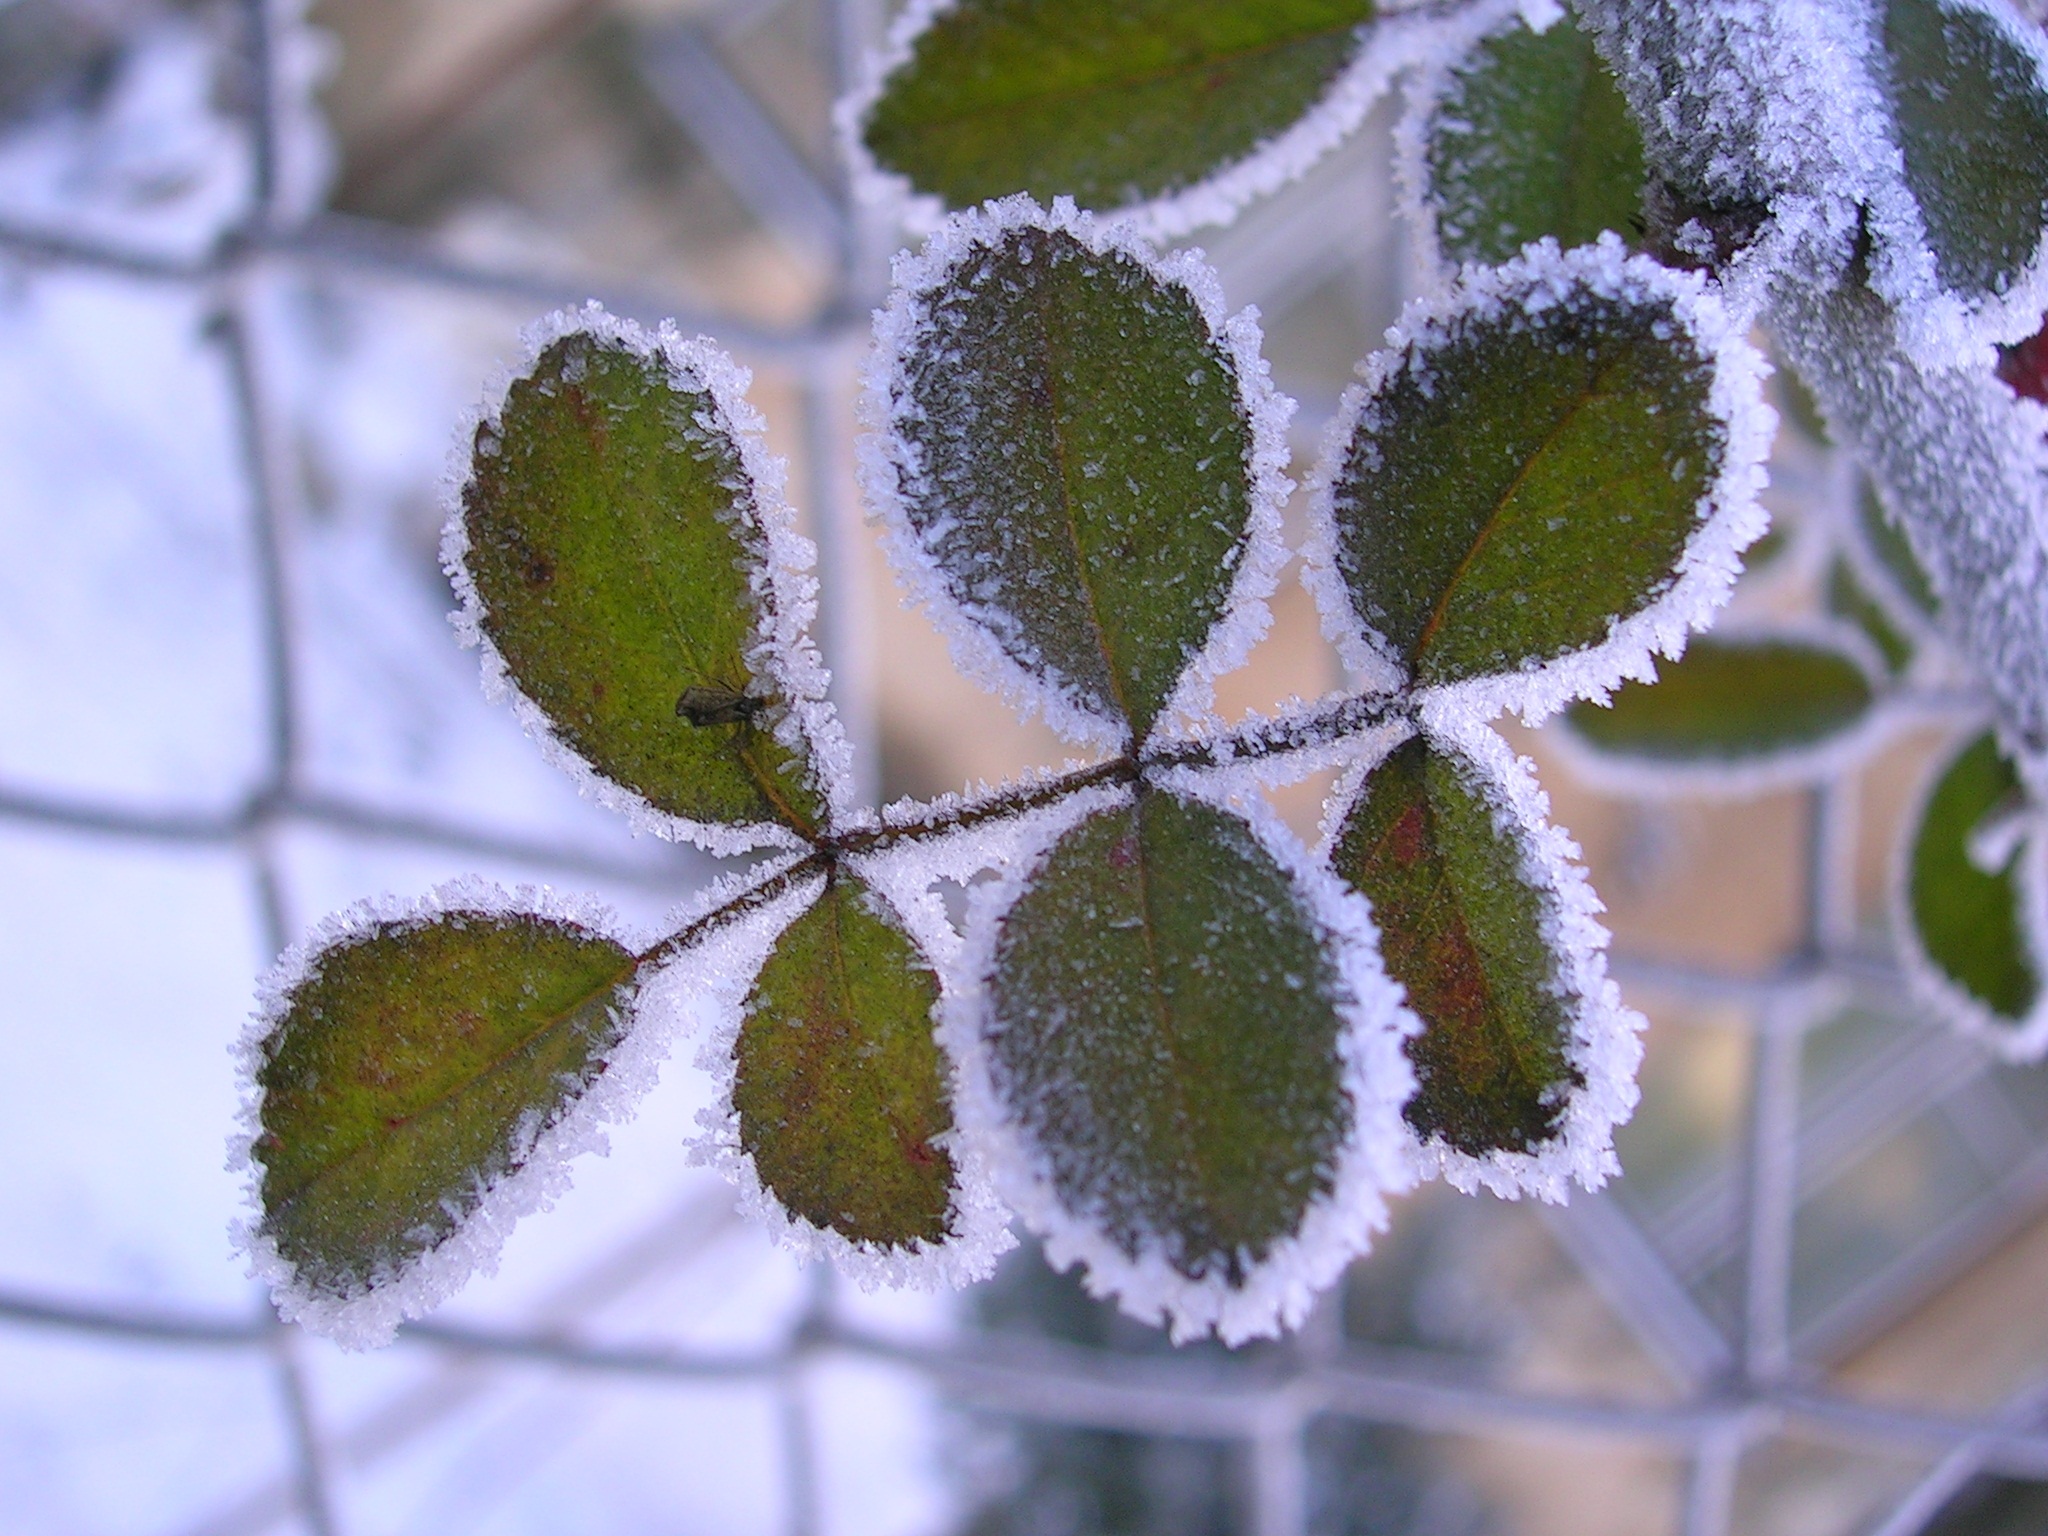
tree, nature, branch, cold, winter, plant, leaf, flower, frost, green, botany, flora, twig, close up, shrub, rime, macro photography, ice crystals, leann